Aristida purpurea

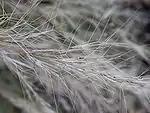
Spikelets showing the characteristic three awns apiece

Aristida purpurea is a species of grass native to North America which is known by the common name purple three-awn.